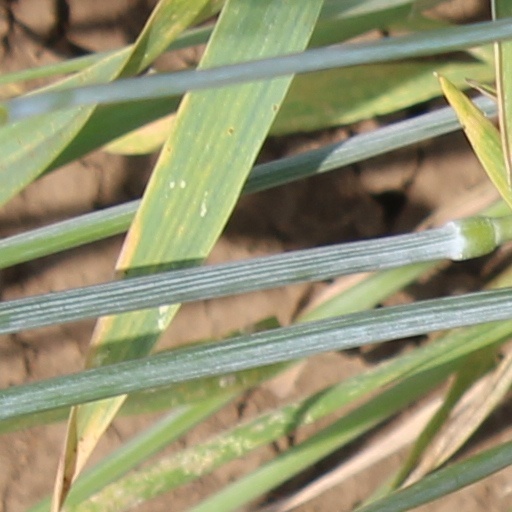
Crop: wheat